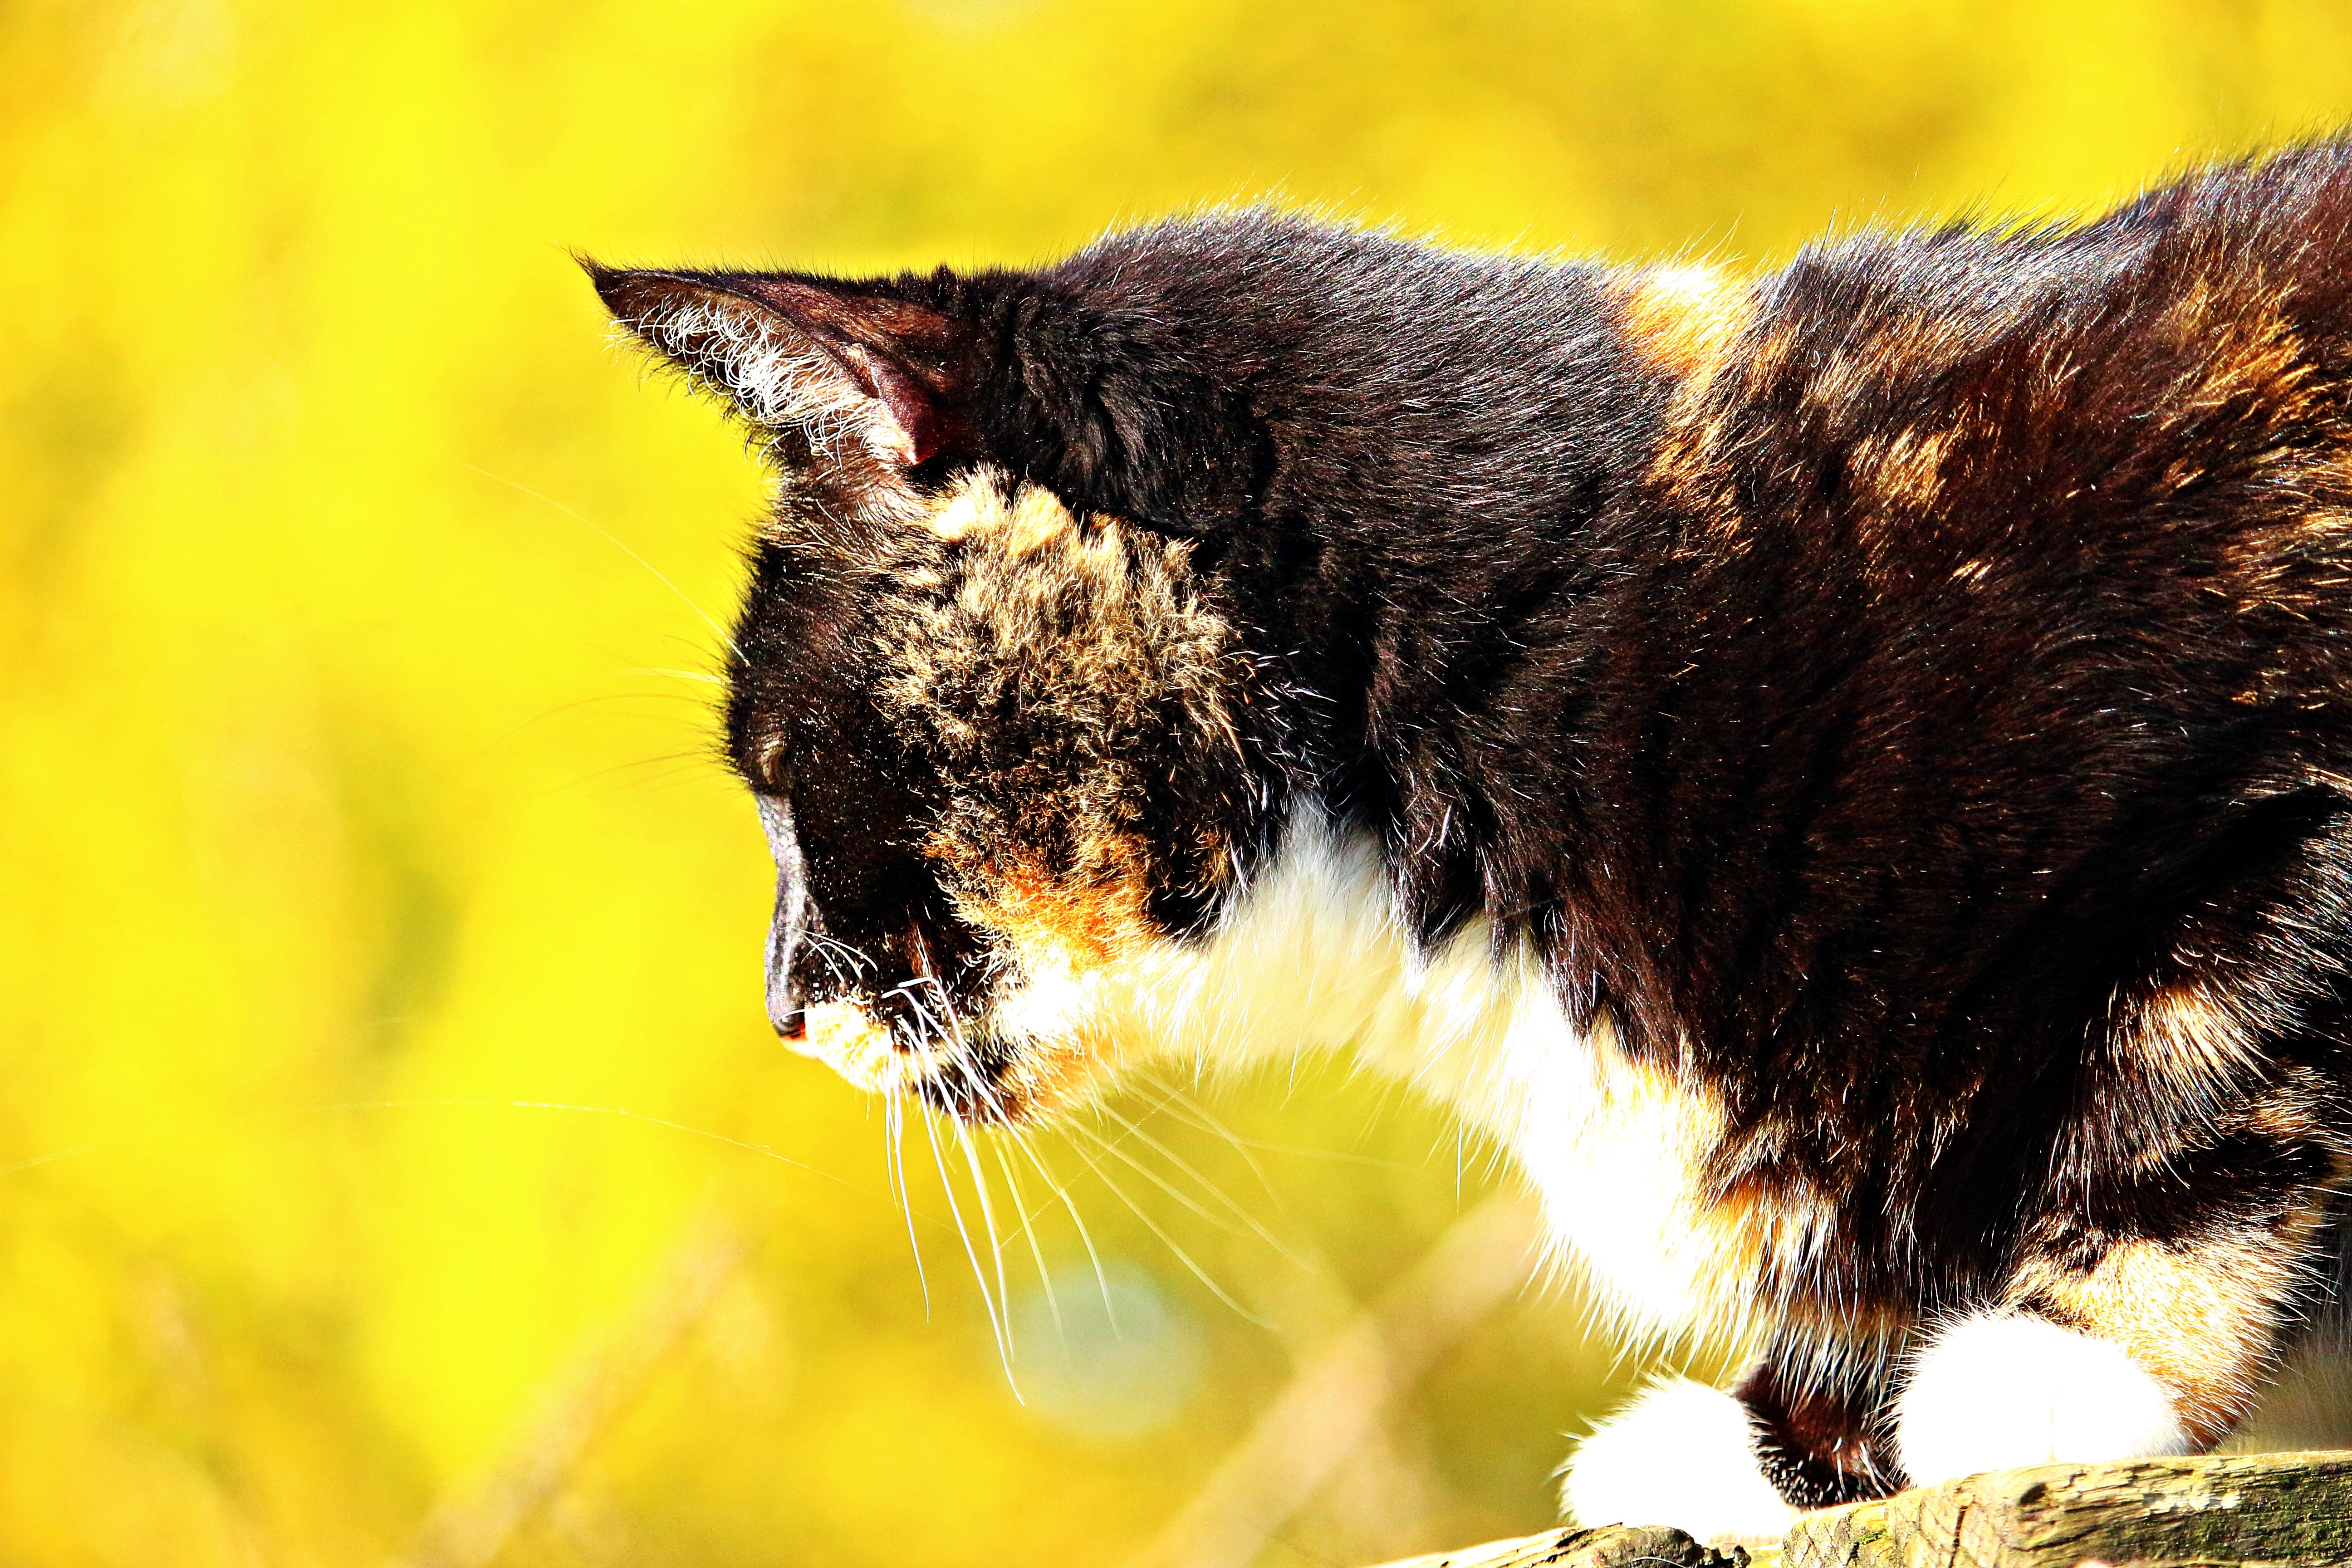
wildlife, kitten, cat, autumn, mammal, fauna, leaves, whiskers, vertebrate, mieze, fall foliage, lucky cat, three coloured, dog like mammal, cat like mammal, dog breed group